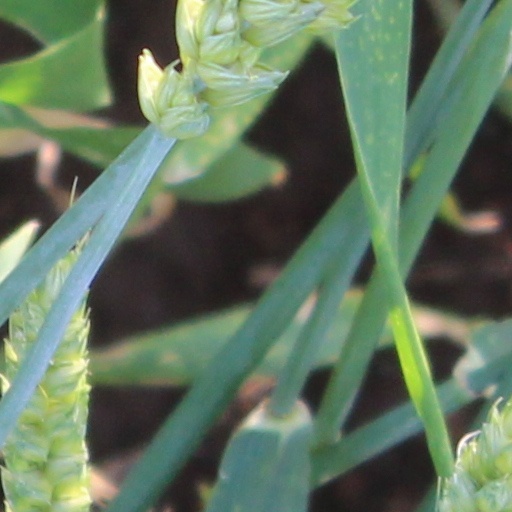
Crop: wheat